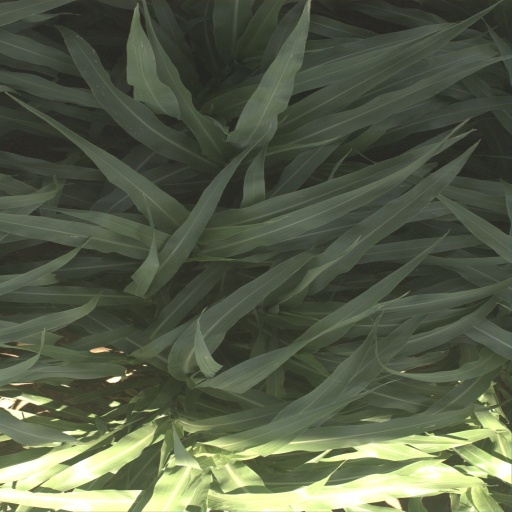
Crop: sorghum